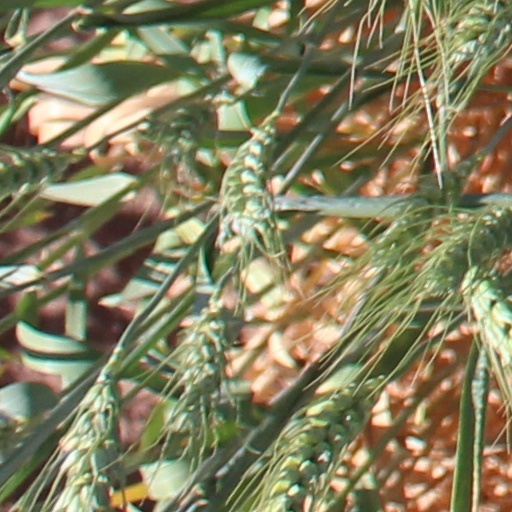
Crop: wheat